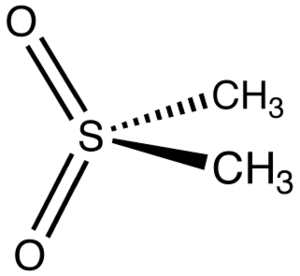
Le méthyl-sulfonyl-méthane ou la diméthylsulfone est un composé organique de la famille des sulfones ; c'est un métabolite du diméthylsulfoxyde. On le trouve dans de nombreux aliments et il est normalement présent dans le corps humain;